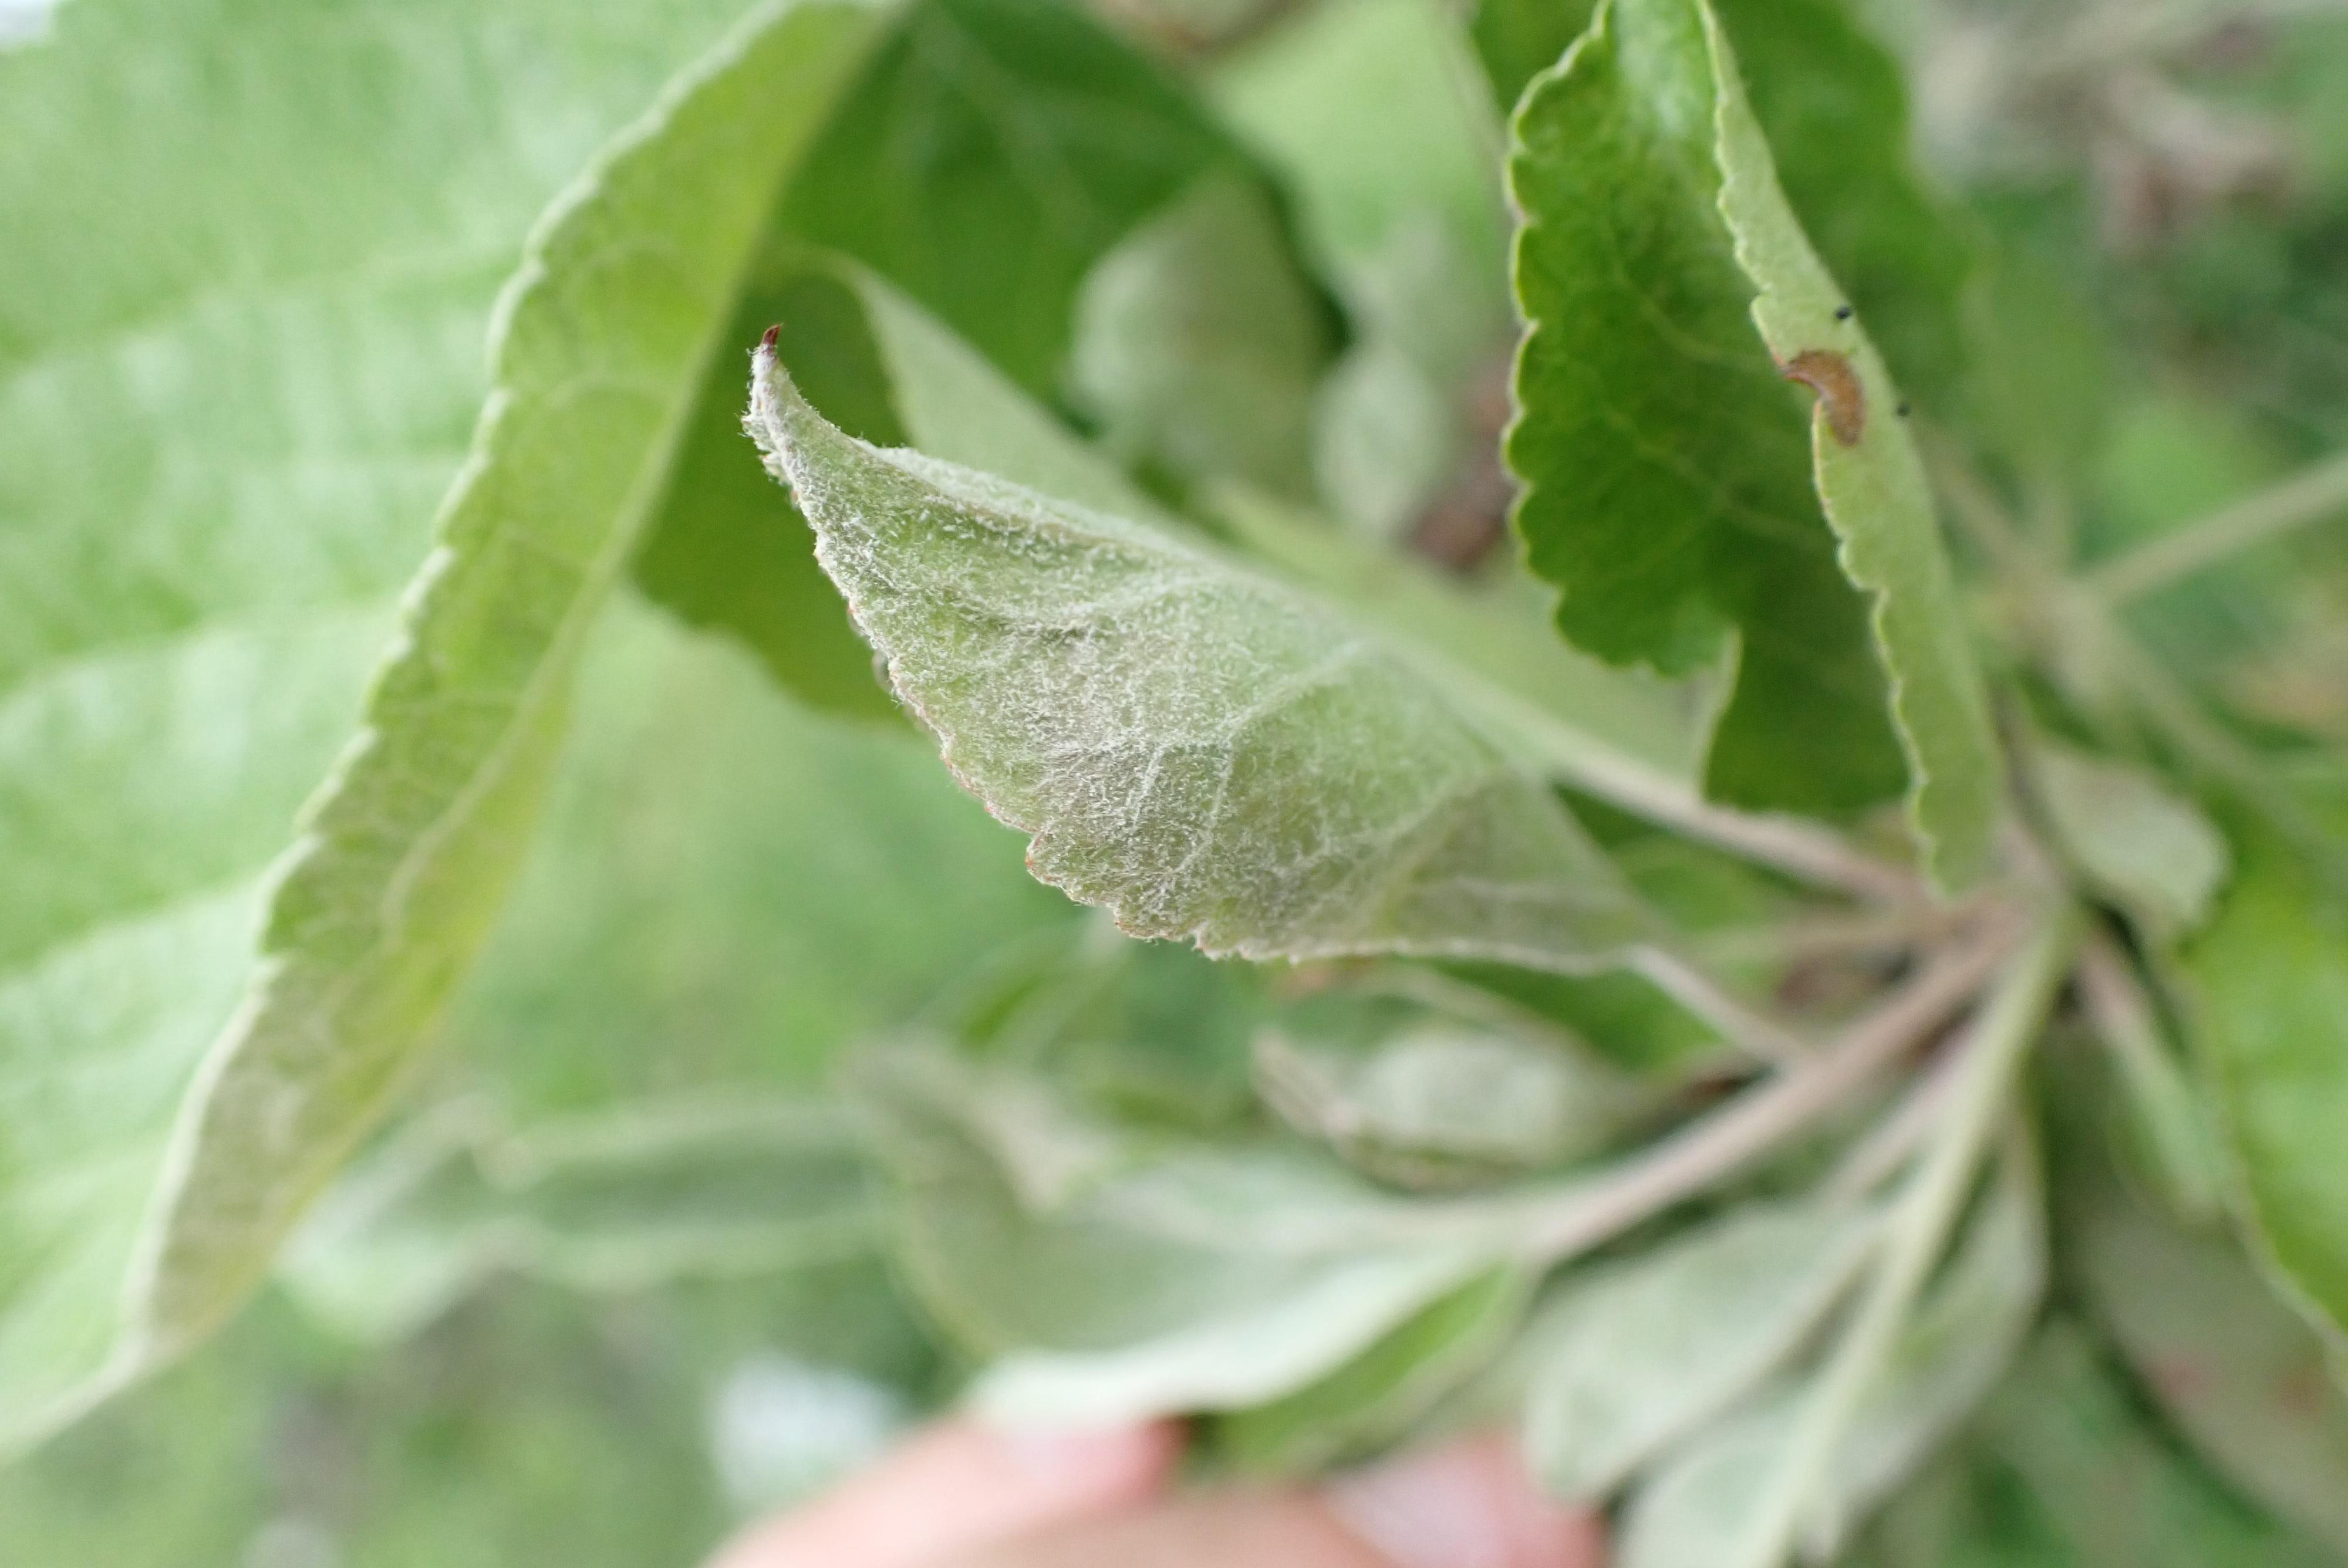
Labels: powdery_mildew